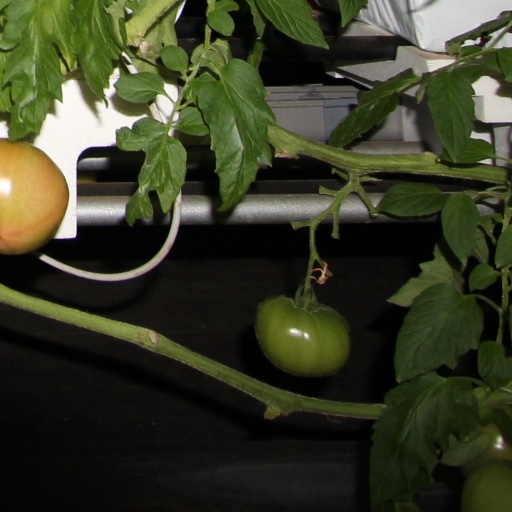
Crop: tomato